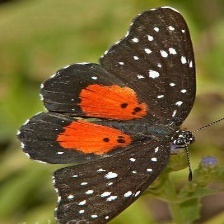
Species: CRIMSON PATCH